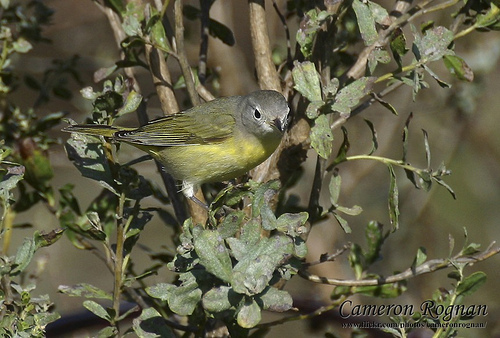
this bird has a yellow belly with a grey back and head.
this birdhas a yellow breast and chest wings, his nape and crown is grey in color
this is a yellow bird with a grey head and black beak.
this small bird is mostly olive with a pale yellow breast and belly.
a small yellow bodied bird with small black eyes and a short beak.
this bird has wings that are black and has a yellow belly
this small, grey bird has a yellow belly and dark grey stripes through it's wings.
this bird has a grey head and nape, a yellow belly, and yellow wings and tail with black stripes.
a greenish yellow small bird has black lines in wing bars
this bird has a grey crown with a yellow belly and short grey bill.
Species: Nashville Warbler